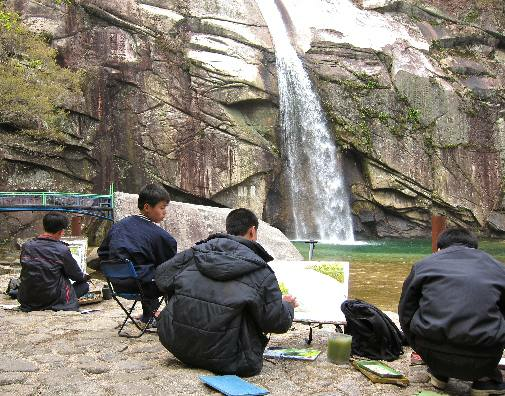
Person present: Yes